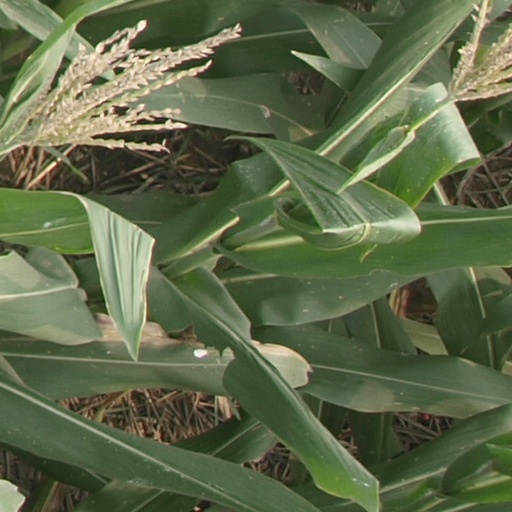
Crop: maize; corn